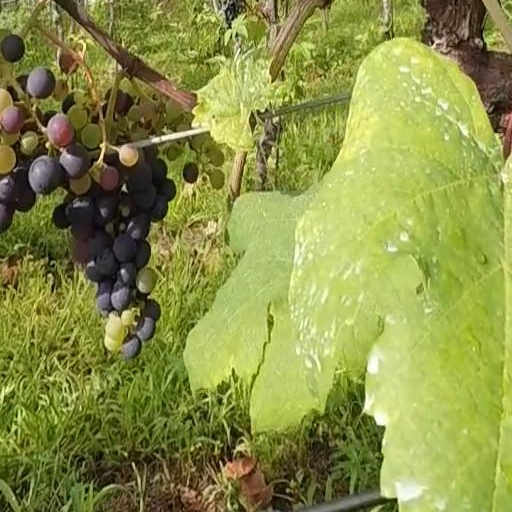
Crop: grape